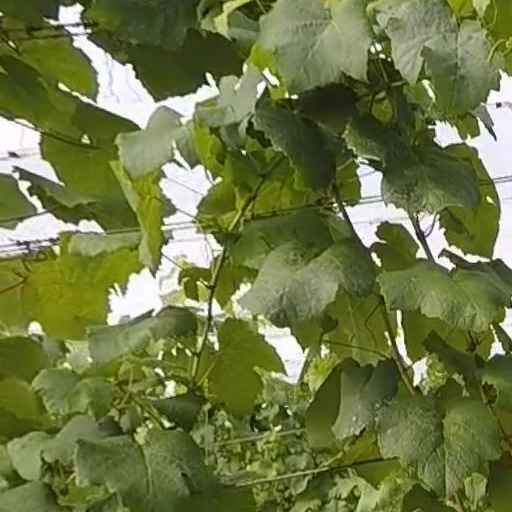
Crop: grape